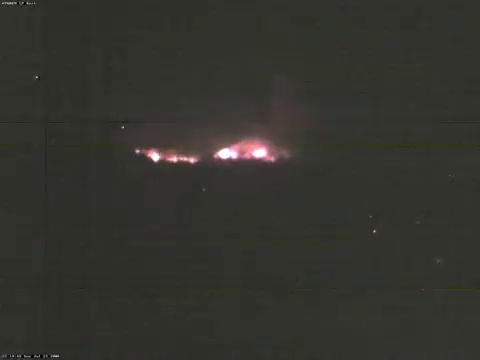
Fire: yes
Smoke: no